Edwin E. Roberts

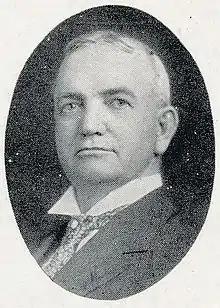

Edwin Ewing Roberts (December 12, 1870 – December 11, 1933) was an American attorney and politician from Nevada. He is best known for his service as a United States representative from 1911 to 1919, and mayor of Reno, Nevada from 1923 to 1933.